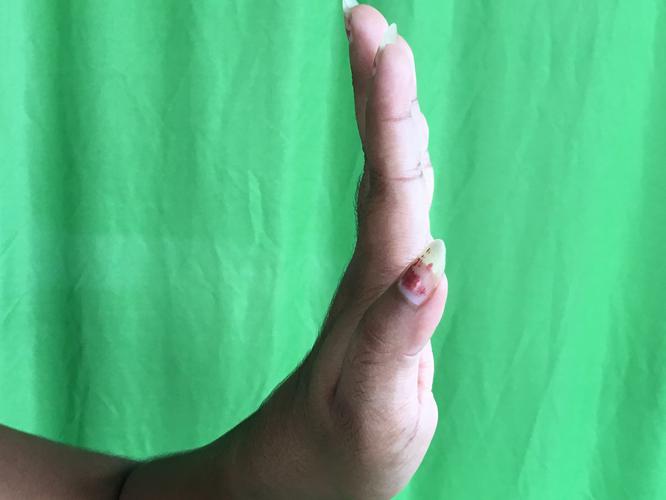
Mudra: Pathaka
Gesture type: single_hand